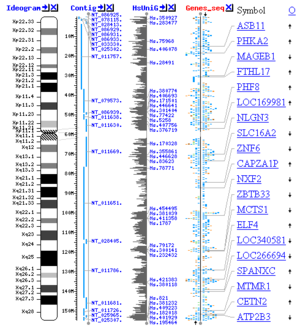
La bio-informatique, ou bioinformatique, est un champ de recherche multi-disciplinaire de la biotechnologie où travaillent de concert biologistes, médecins, informaticiens, mathématiciens, physiciens et bio-informaticiens, dans le but de résoudre un problème scientifique posé par la biologie. Plus généralement, la bio-informatique est l'application de la statistique et de l'informatique à la science biologique. Le spécialiste qui travaille à mi-chemin entre ces sciences et l'informatique est appelé bio-informaticien ou bionaute.
L’alignement de séquences est une pratique fondamentale pour de nombreuses applications de biologie comme la découverte de gènes et l’analyse phylogénétique.
L'acide désoxyribonucléique ou ADN est une macromolécule biologique présente dans toutes les cellules ainsi que chez de nombreux virus. L'ADN contient toute l'information génétique, appelée génome, permettant le développement, le fonctionnement et la reproduction des êtres vivants. C'est un acide nucléique, au même titre que l'acide ribonucléique. Les acides nucléiques sont, avec les peptides et les glucides, l'une des trois grandes familles de biopolymères essentiels à toutes les formes de vie connues.